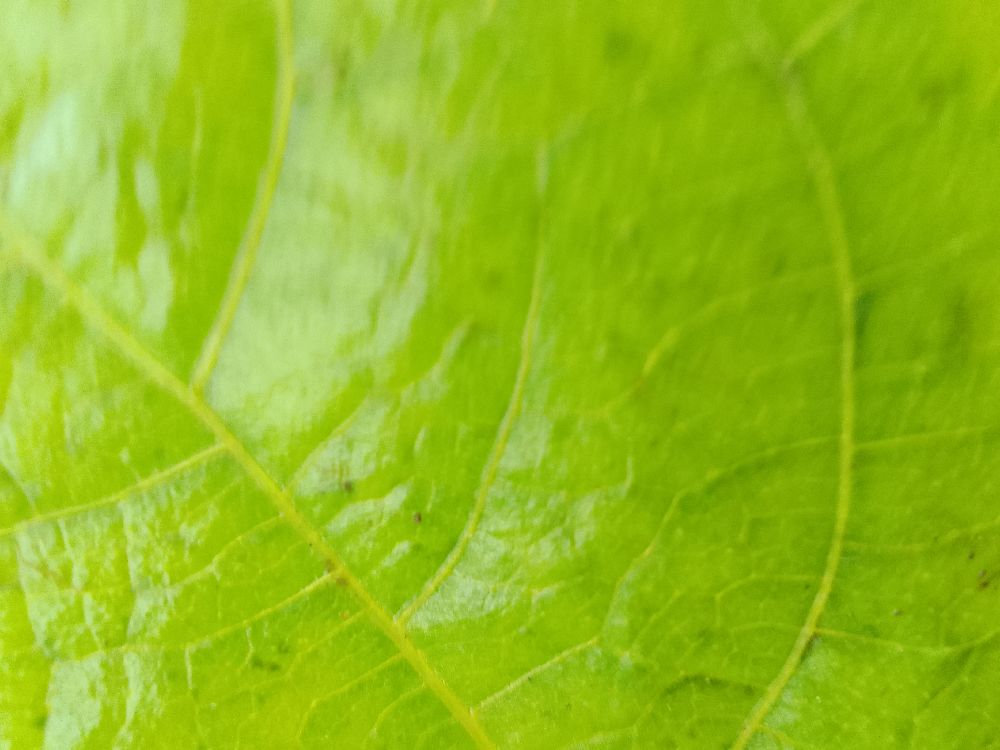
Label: healthy